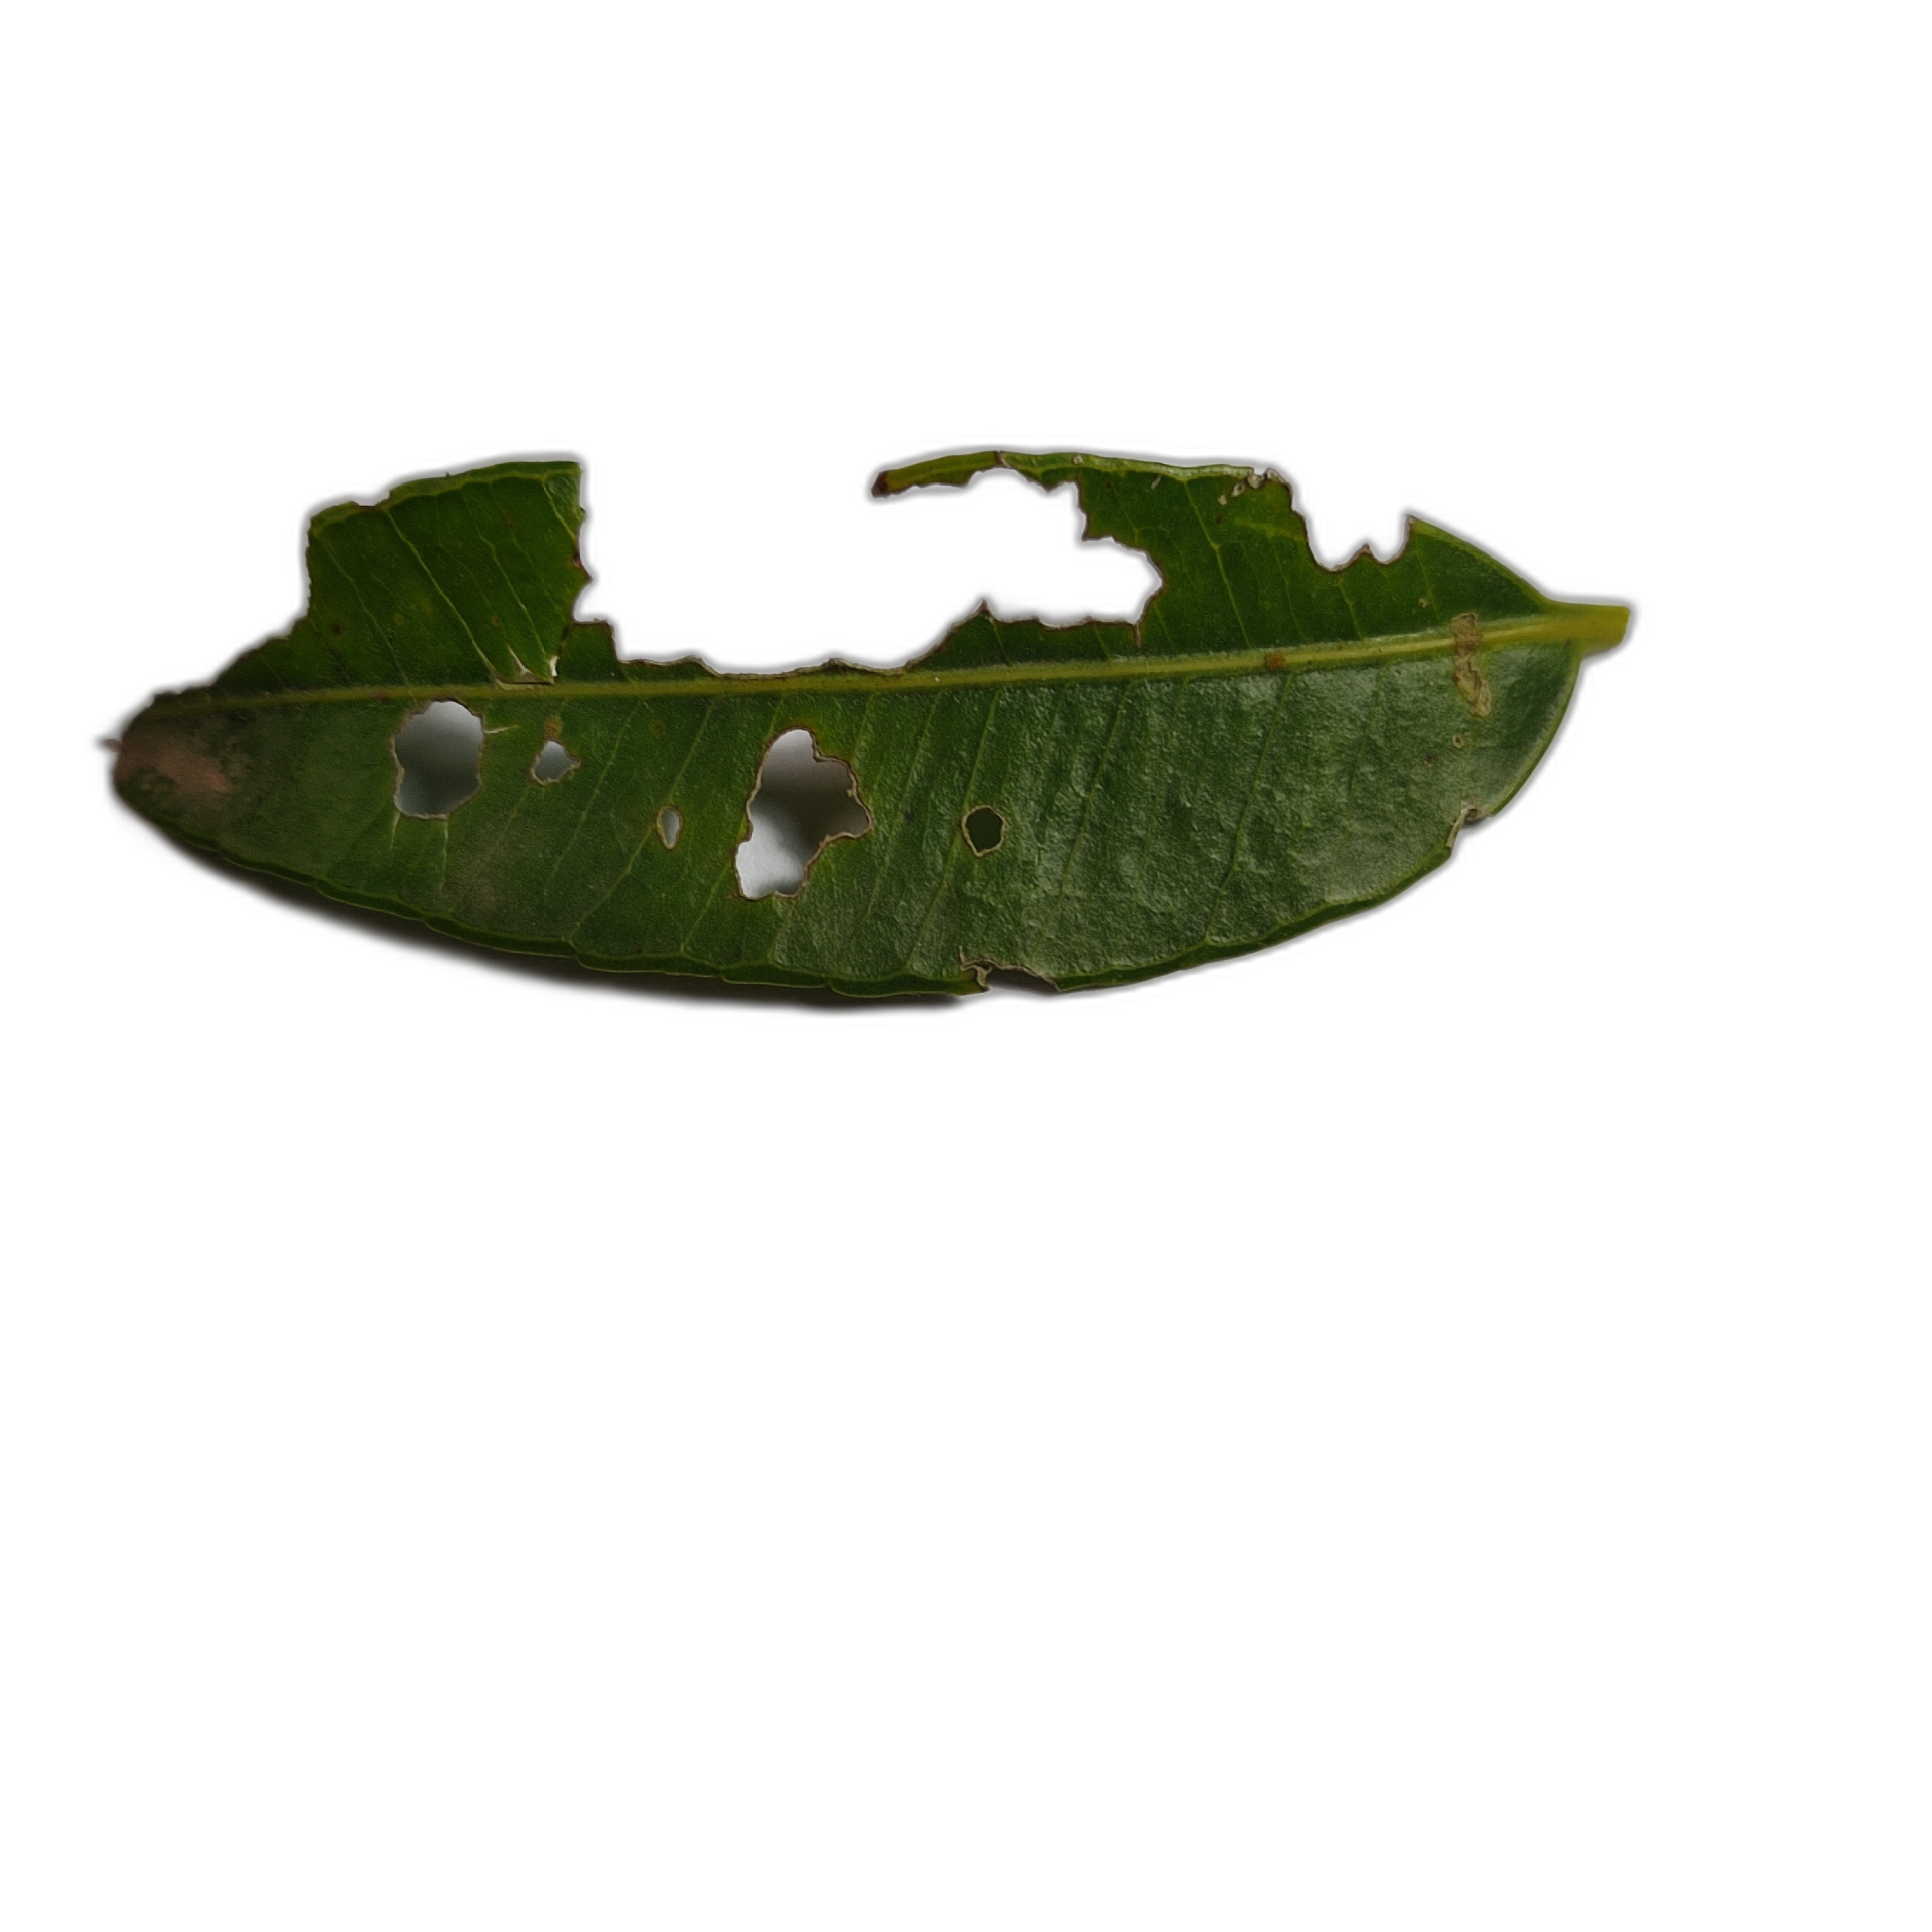
Label: not_healthy